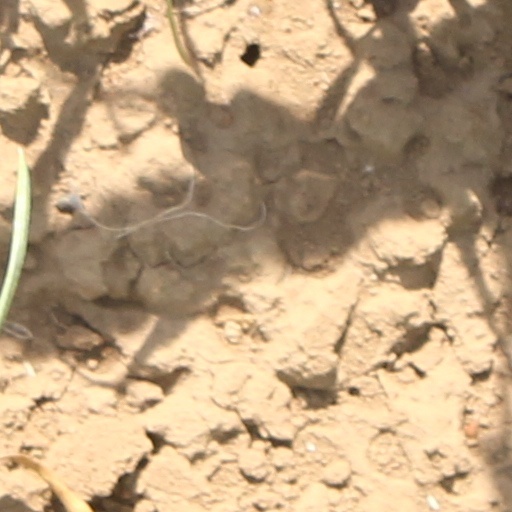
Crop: wheat